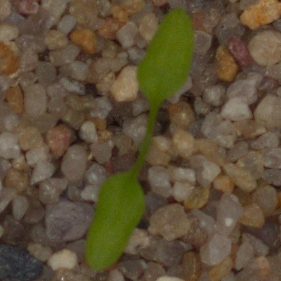
Label: common_chickweed